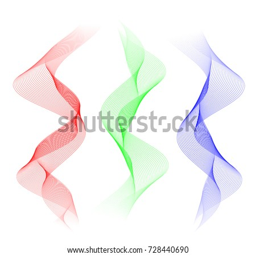
wave of the many colored lines .